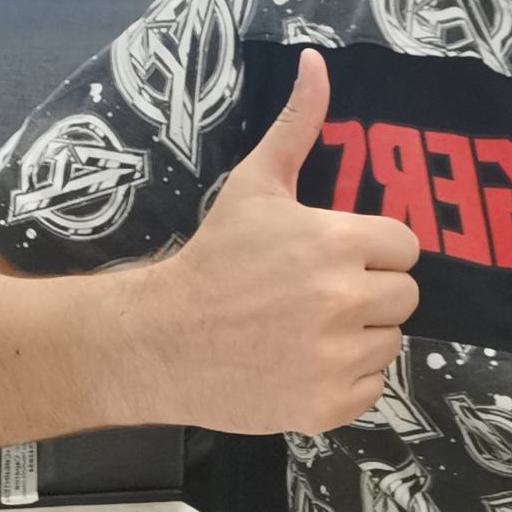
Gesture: like